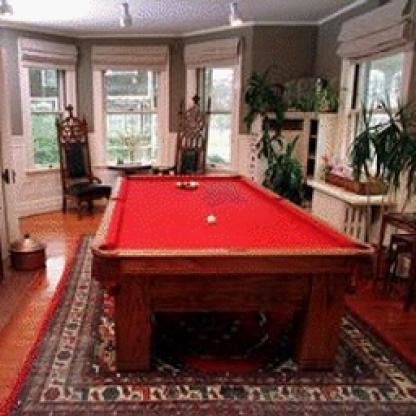
Scene: Indoor